Aimé Lepercq

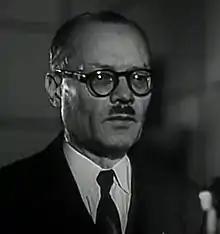
Aimé Lepercq (1889-1944)

Aimé Marie Antoine Lepercq (2 September 1889 – 9 November 1944) was a French soldier, industrialist and political figure.